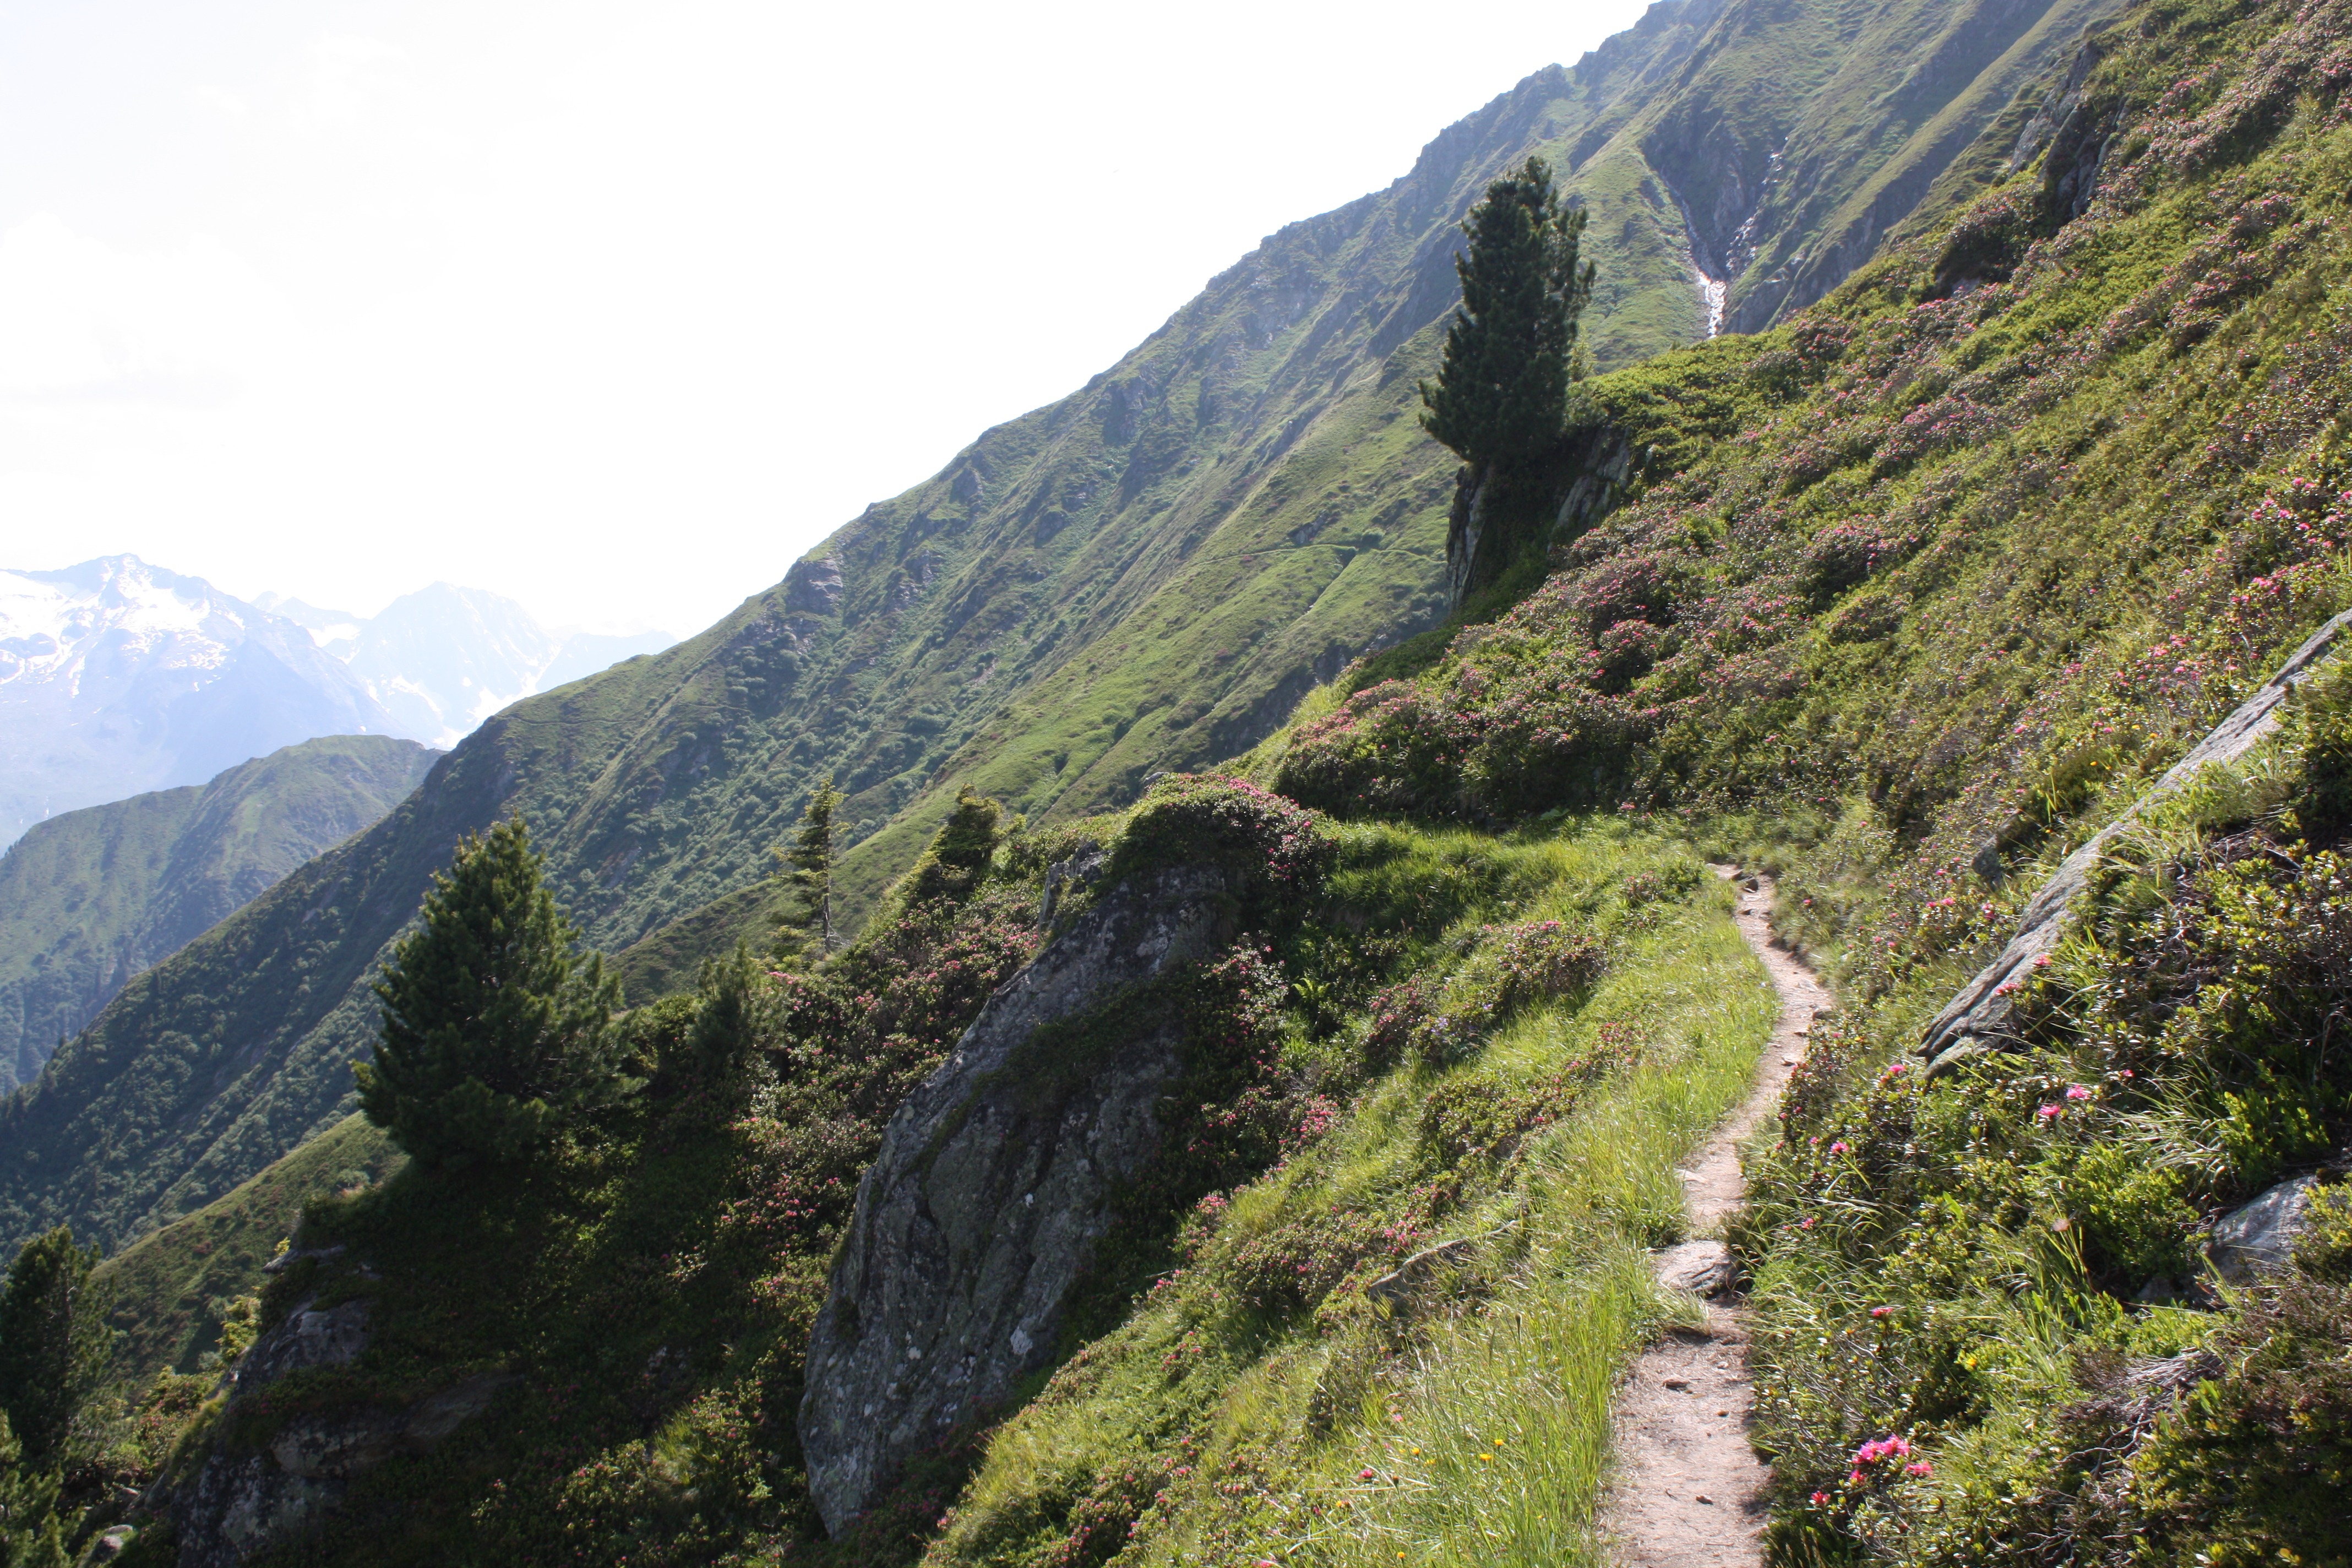
path, walking, mountain, hiking, trail, adventure, view, valley, mountain range, cliff, alpine, terrain, ridge, alps, ravine, plateau, away, landform, mountain pass, zillertal, hill station, geographical feature, mountainous landforms, geological phenomenon, berliner h henweg, gams hut